List of awards and nominations received by Lauren Bacall

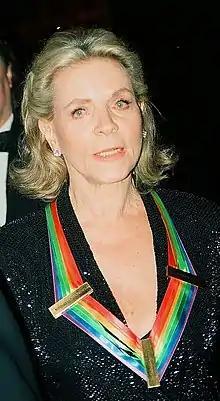
Bacall upon receiving the Kennedy Center Honors

In a career spanning seven decades, American actress Lauren Bacall achieved success in multiple fields of entertainment, and was recognized with Oscar, Emmy, and Grammy nominations for her work in film, television and music, respectively. Additionally, she was awarded two Tony Awards for her work on Broadway. She was the recipient of numerous honorary awards and accolades, including the Cecil B. DeMille Award, the Kennedy Center Honors, and the Academy Honorary Award.